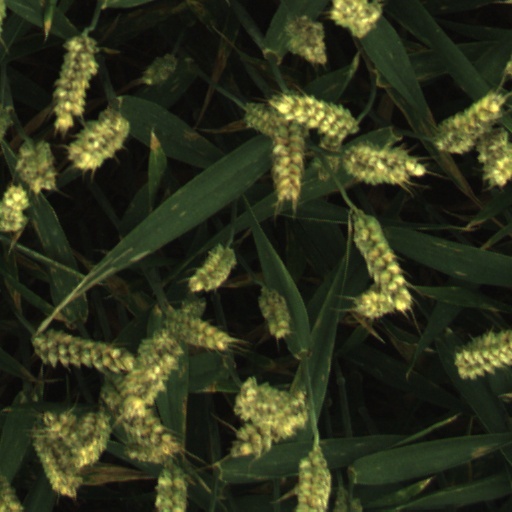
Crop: wheat